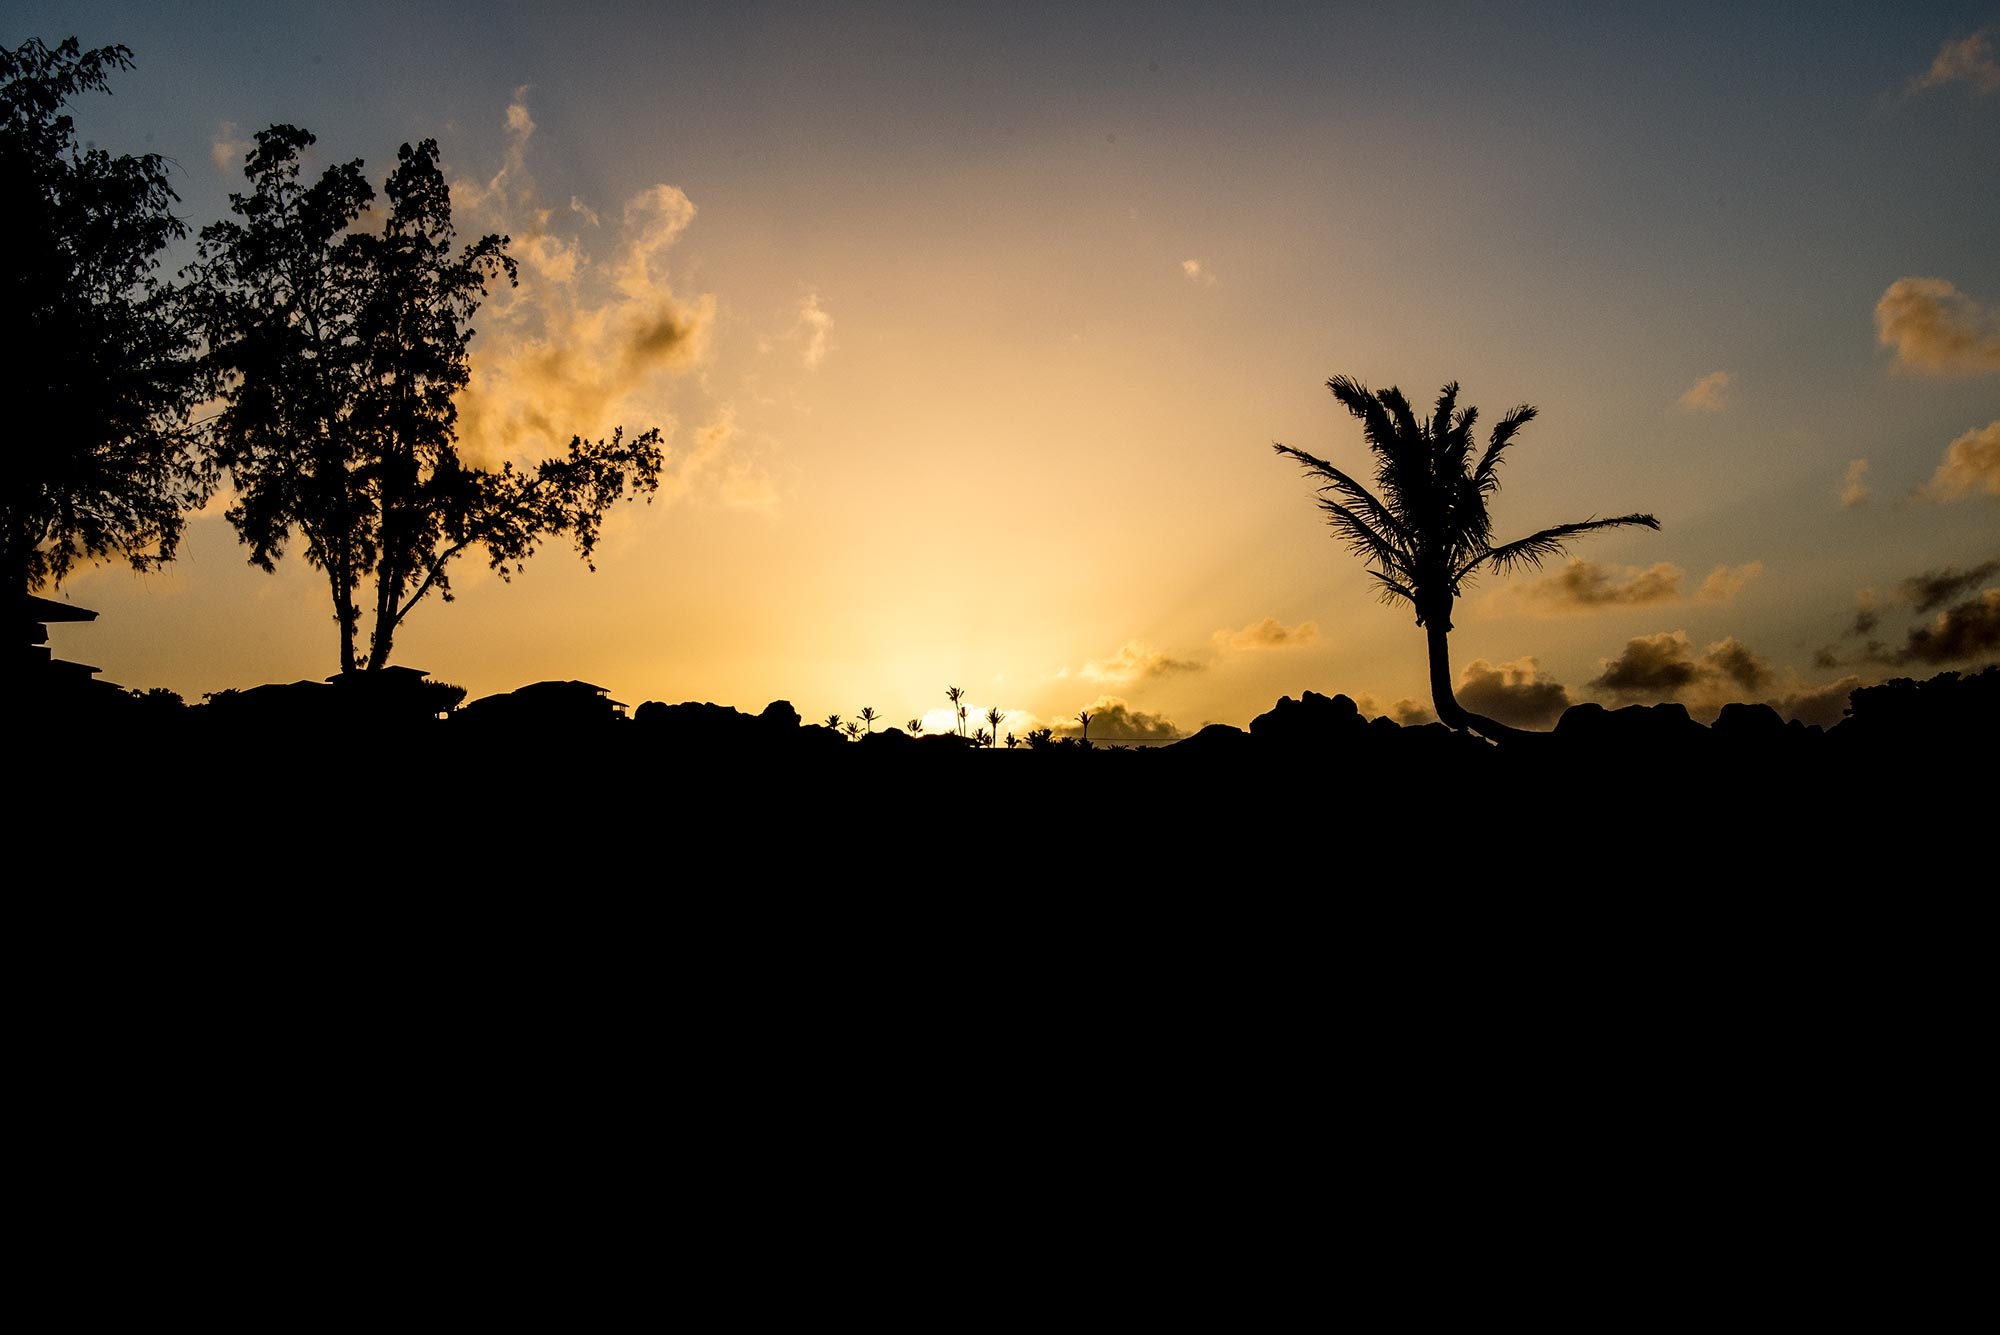
landscape, tree, nature, horizon, silhouette, cloud, sky, sun, sunrise, sunset, sunlight, morning, dawn, atmosphere, dusk, evening, paradise, palm, scenic, tropical, darkness, hawaii, maui, afterglow, maui sunset, atmospheric phenomenon